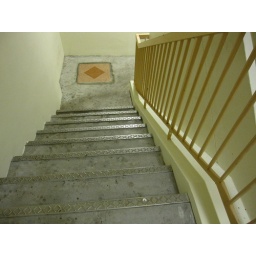
The stairs leading from the second to the ground floor in a Boon Lay HDB block.